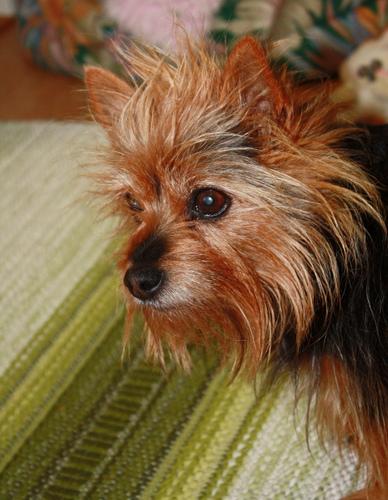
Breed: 202-n000020-Australian_terrier